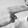
ASL letter: H